Salomo Sachs

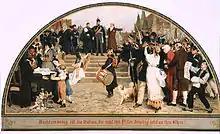
"Die nationale Erhebung 1813" (1870, Anton von Werner)

In 1813 the accommodation authority had to be reorganized, as Russian troops passing through had to be accommodated and fed by tenants and house owners. This represented an unbearable burden of war and many complaints were made about the state's ruthless distribution practices. On 15 March 1813, at the highest cabinet order of King Friedrich Wilhelm III, who was in Breslau, Silesia at the time, the entire Prussian territory between the Elbe and the Russian border was divided into four military governorates (1813–1815) for military strategic reasons of waging war against France. At the same time, the Oberregierungskommission in Berlin, which had been founded on 20 January 1813, was dissolved, as was the General Commission for Accommodation, Food and marching affairs (German General Kommission für das Einquartierung, Verpflegung und Marschwesen), which had been created on 24 April 1812.